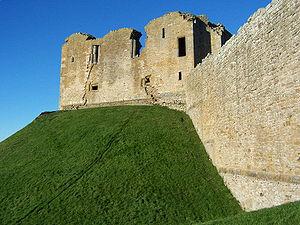
La révolution davidienne est un terme utilisé par certains historiens pour qualifier les grands changements qu'a connus le Royaume d'Écosse durant le règne de David Iᵉʳ d'Écosse. Ces changements comprennent notamment des créations de burghs, la mise en place effective de la réforme grégorienne, la fondation de monastères, la normandisation du gouvernement écossais et l'introduction du féodalisme par le biais des chevaliers normands et anglo-normands.